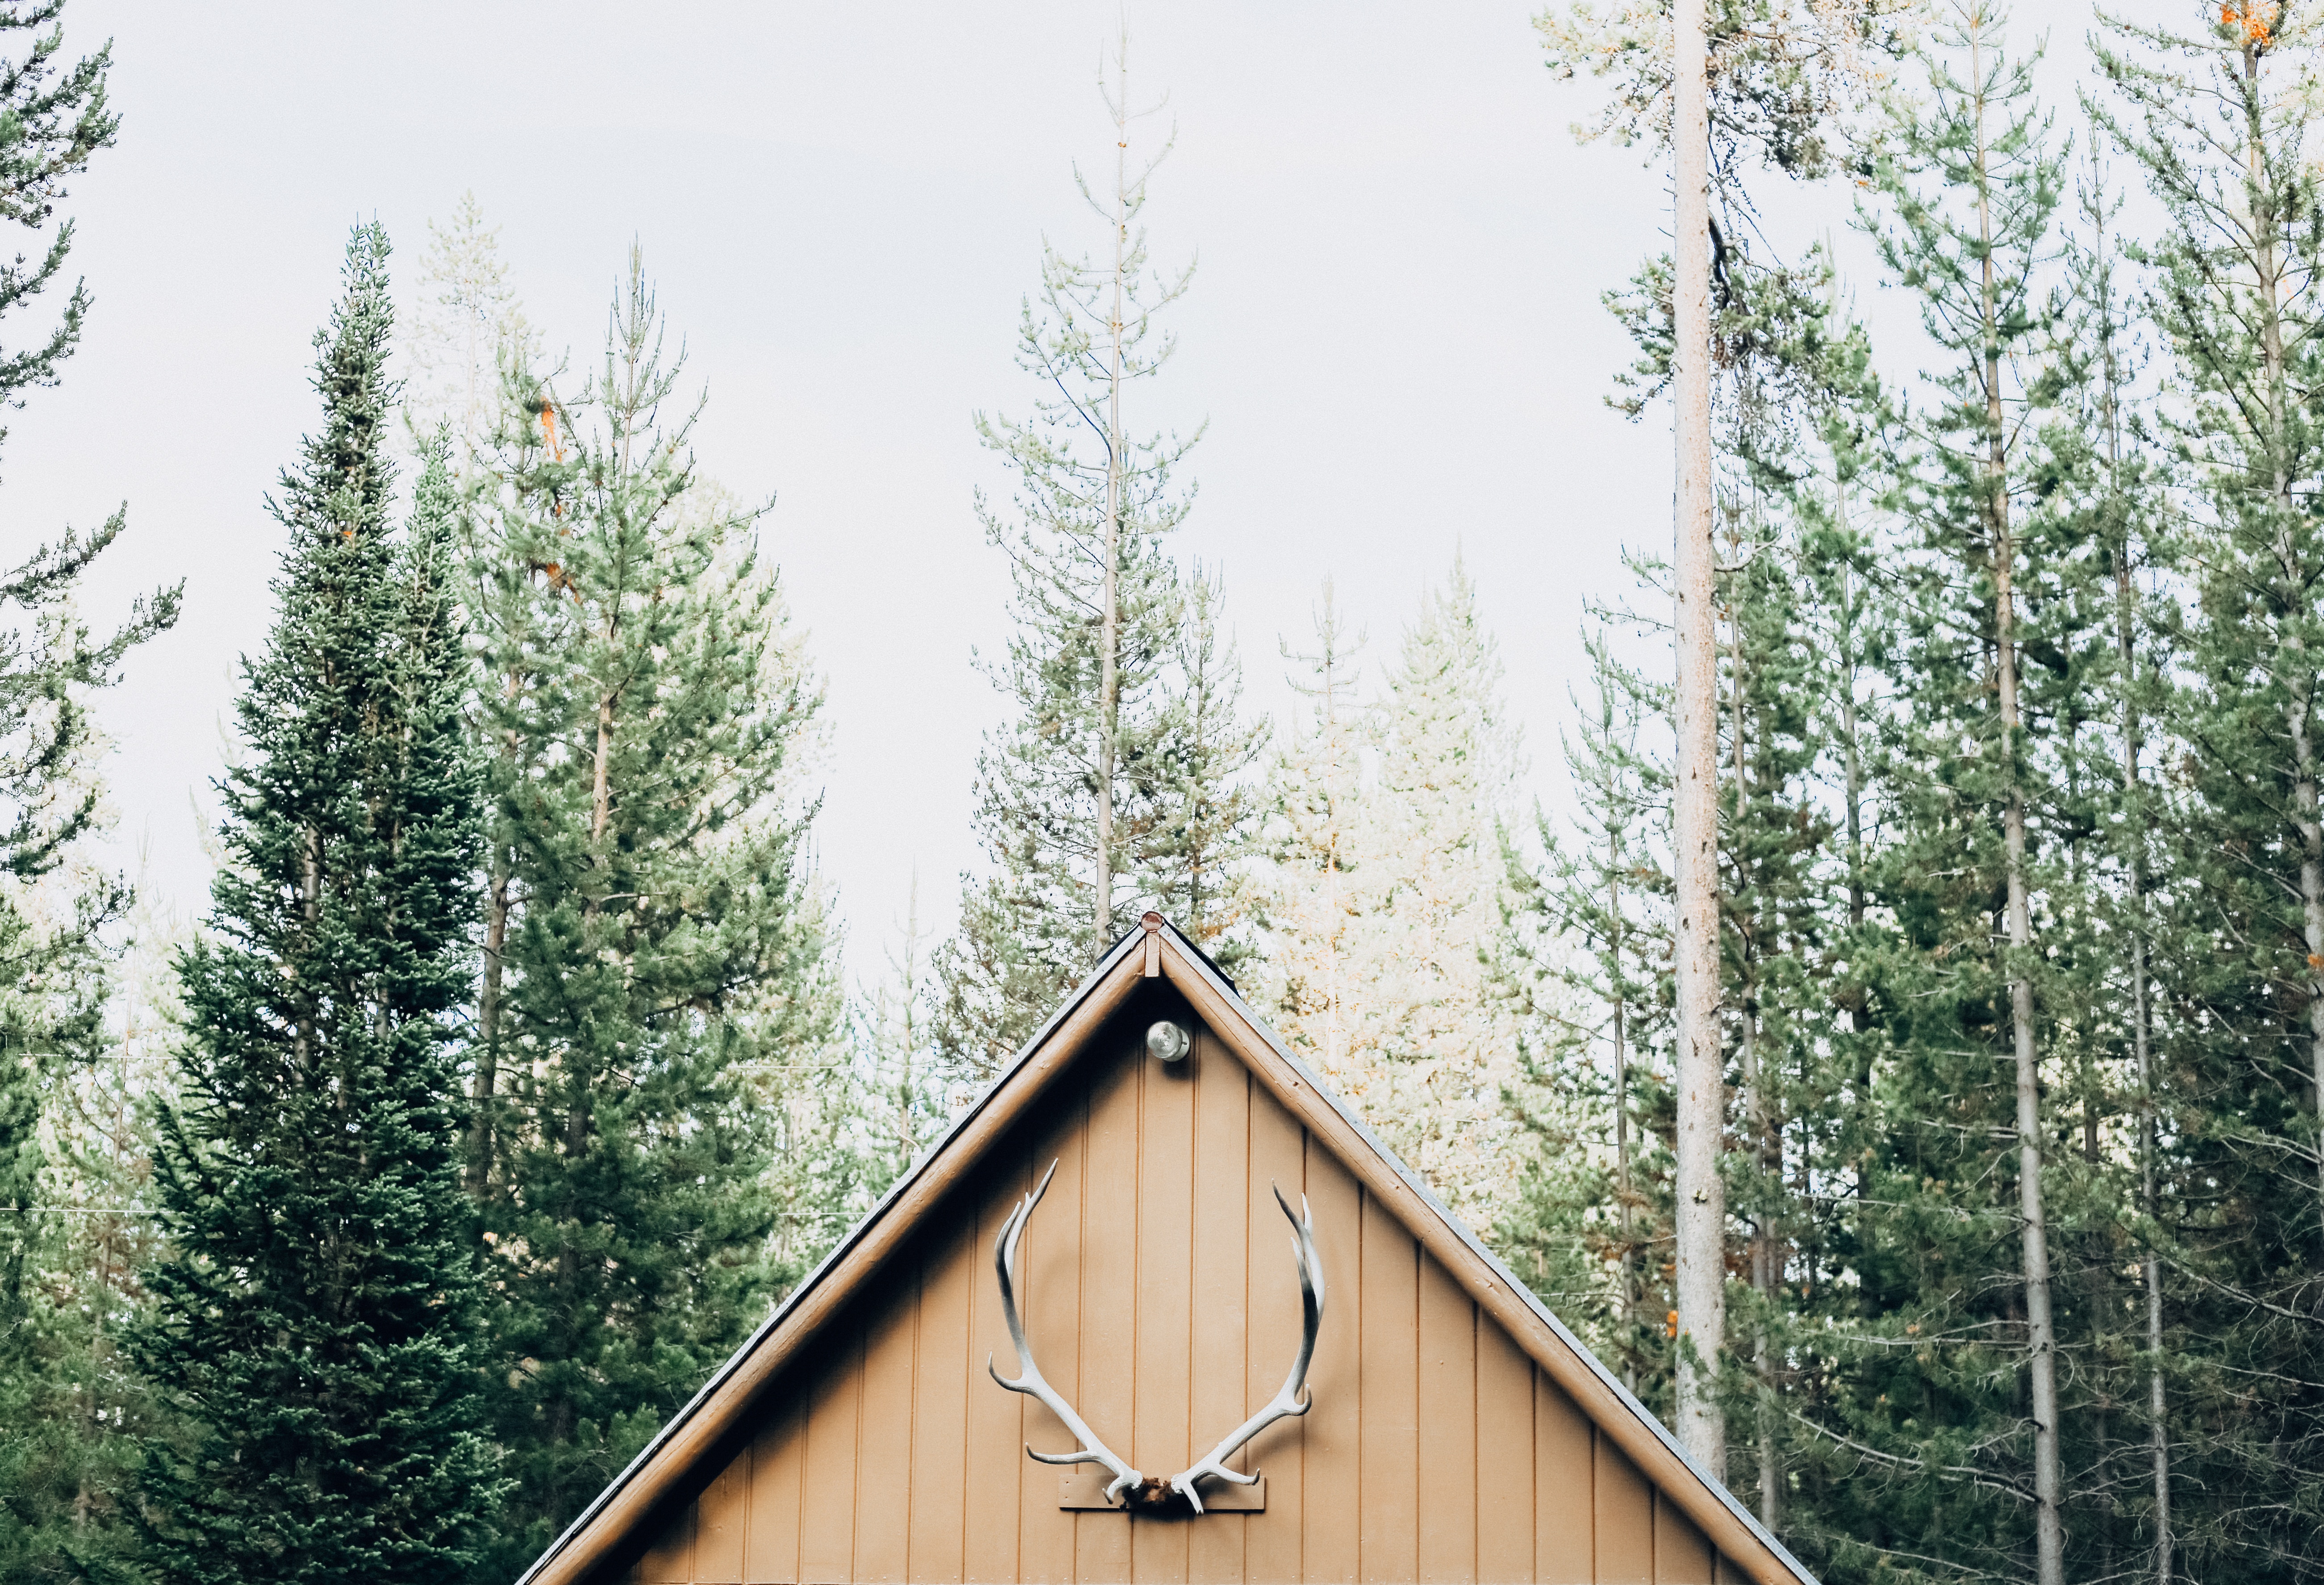
tree, branch, winter, plant, sky, wood, house, home, evergreen, fir, conifer, spruce, pine family, woody plant